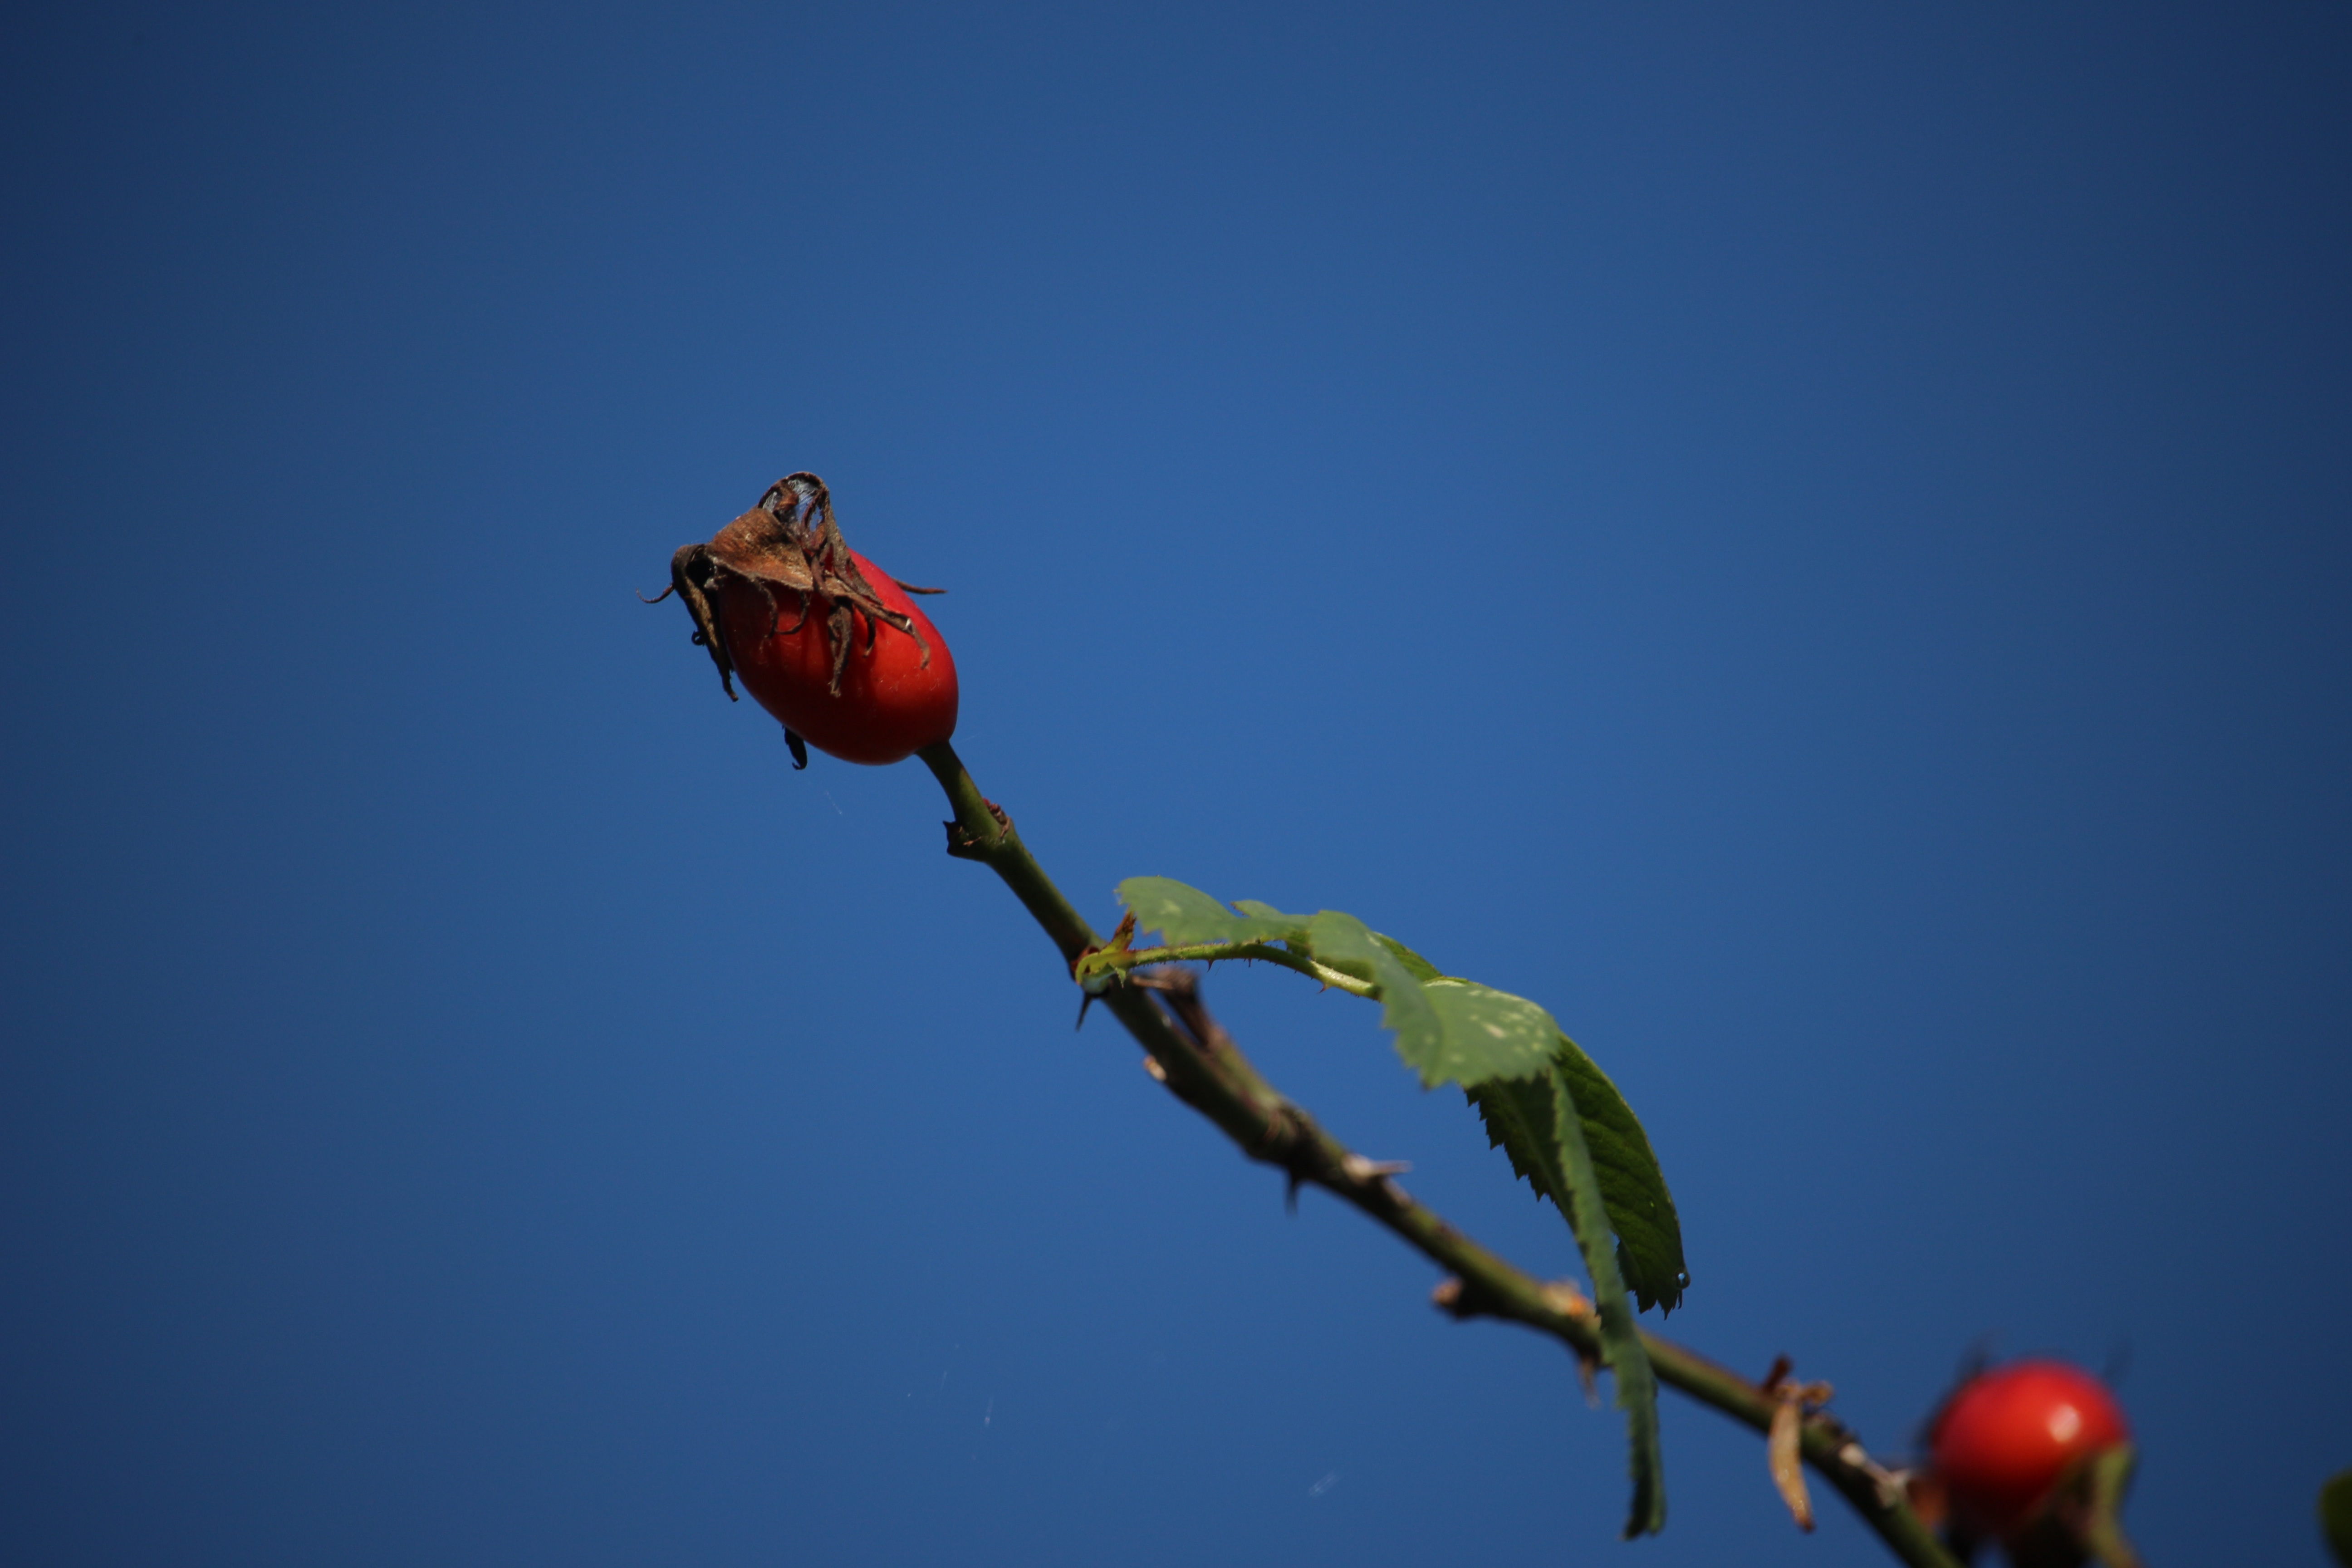
branch, plant, sky, leaf, flower, rose, red, autumn, blue, wild rose, rose hip, macro photography, computer wallpaper